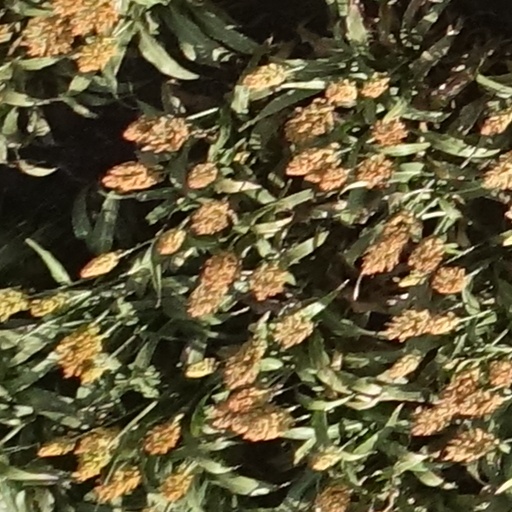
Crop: sorghum